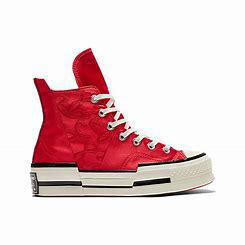
Brand: Converse
Model: Chuck Taylor All Star 70 Hi